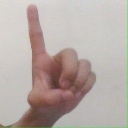
अक्षर: ड